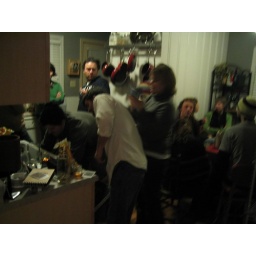
no matter how many people are in the house we always cram in the kitchen